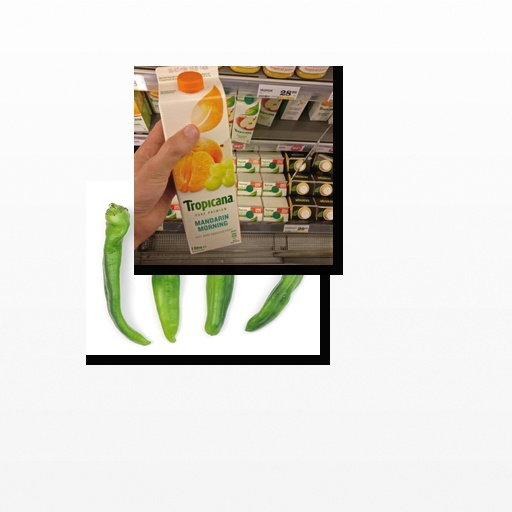
Food items: mandarin_juice, chili_pepper